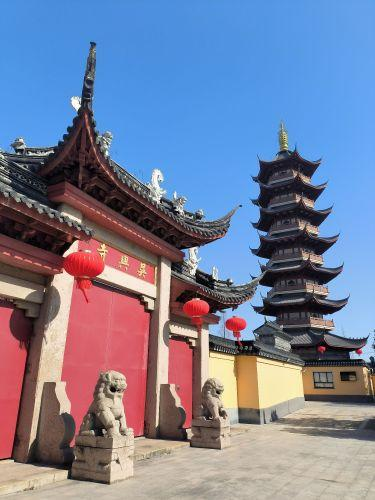
地标名称：吴兴寺
所在城市：上海市·嘉定区